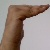
The image shows a hand gesture representing a space in Indian Sign Language.